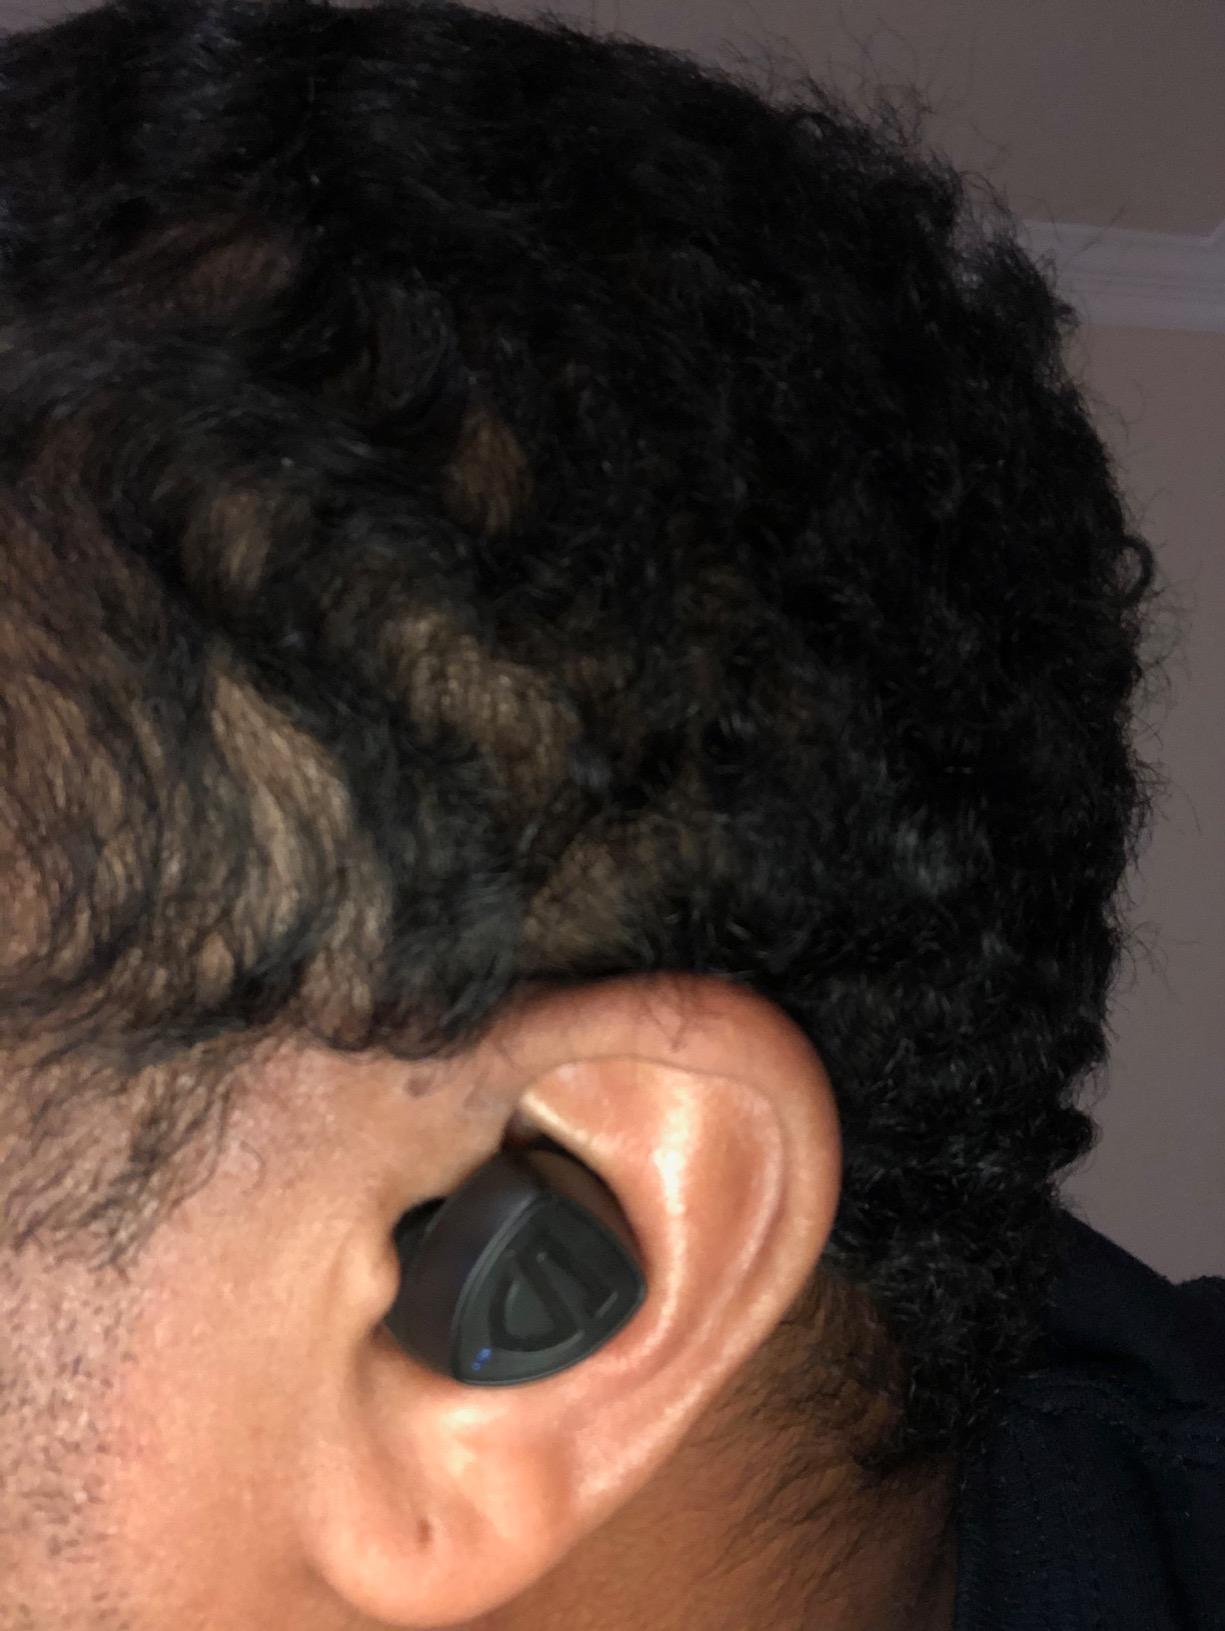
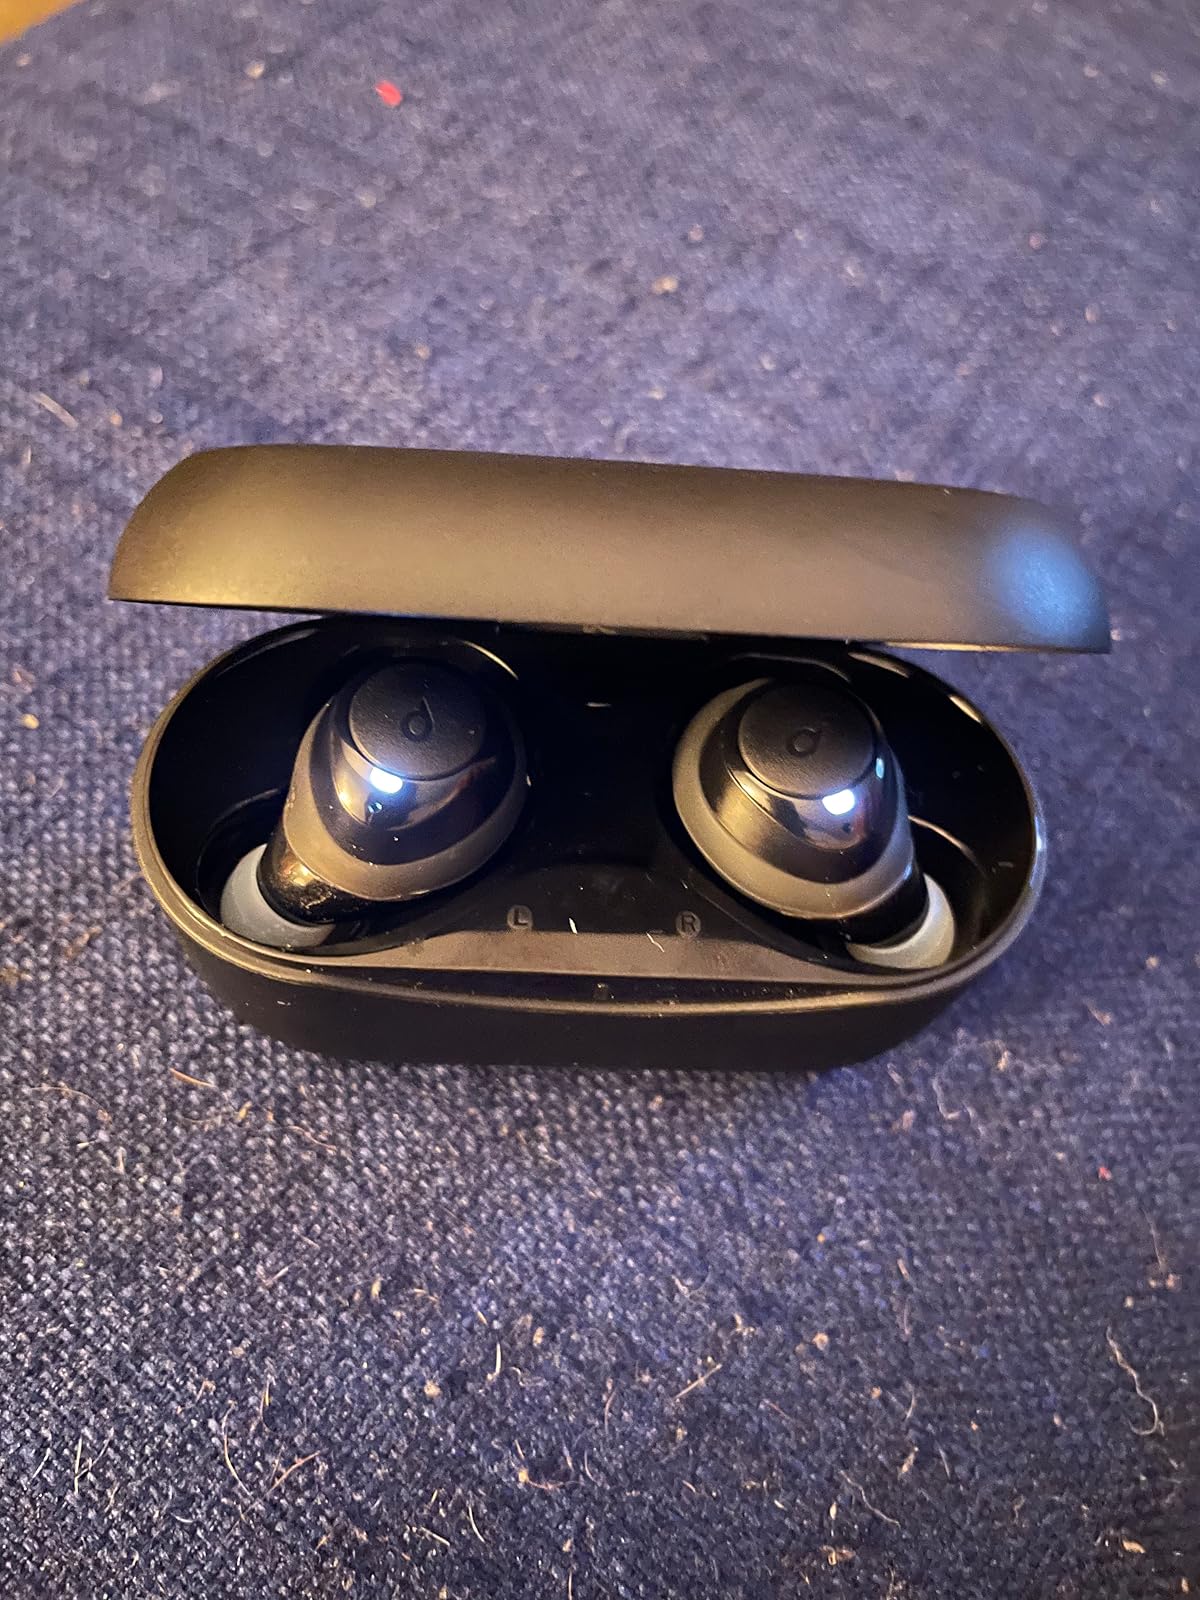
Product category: earbuds
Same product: no